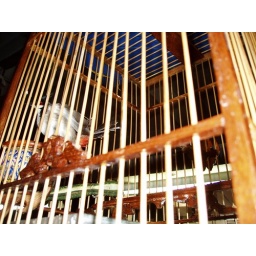
bird in amulet market